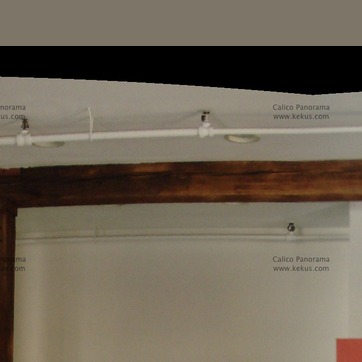
Material: wood